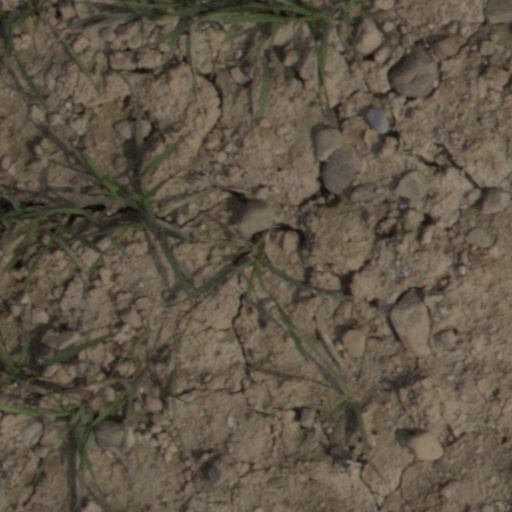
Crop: wheat